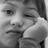
Emotion: neutral